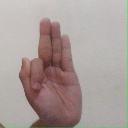
अक्षर: फ